March of the Volunteers

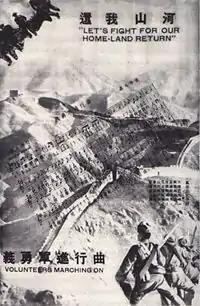
The song's first appearance in print, the May or June 1935 "Diantong Pictorial"

The Pathé recording of the march appeared prominently in Joris Ivens's 1939 "The 400 Million", an English-language documentary on the war in China. The same year, Lee Pao-chen included it with a parallel English translation in a songbook published in the new Chinese capital Chongqing; this version would later be disseminated throughout the United States for children's musical education during World War II before being curtailed at the onset of the Cold War. The "New York Times" published the song's sheet music on 24 December, along with an analysis by a Chinese correspondent in Chongqing. In exile in New York City in 1940, Liu Liangmo taught it to Paul Robeson, the college-educated polyglot folk-singing son of a runaway slave. Robeson began performing the song in Chinese at a large concert in New York City's Lewisohn Stadium. Reportedly in communication with the original lyricist Tian Han, the pair translated it into English and recorded it in both languages as ("Arise!") for Keynote Records in early 1941. Its 3-disc album included a booklet whose preface was written by Soong Ching-ling, widow of Sun Yat-sen, and its initial proceeds were donated to the Chinese resistance. Robeson gave further live performances at benefits for the China Aid Council and United China Relief, although he gave the stage to Liu and the Chinese themselves for the song's performance at their sold-out concert at Washington's Uline Arena on 24 April 1941. Following the attack on Pearl Harbor and beginning of the Pacific War, the march was played locally in India, Singapore, and other locales in Southeast Asia; the Robeson recording was played frequently on British, American, and Soviet radio; and a cover version performed by the Army Air Force Orchestra appears as the introductory music to Frank Capra's 1944 propaganda film "The Battle of China" and again during its coverage of the Chinese response to the Rape of Nanking.